Samuel Evans (naval officer)

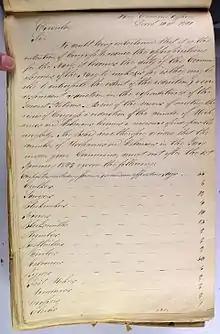
John Rodgers to Samuel Evans Dec 10 1821 re employee limit 151 for Brooklyn Navy Yard

On 27 March 1823 the "New York Evening Post" announced a Naval Court of Inquiry to be held at the Navy Yard, Brooklyn, by order of the Secretary of the Navy, "to investigate the conduct of Captain Evans, as commandant of the yard upon charges preferred by John Pine Decatur, naval storekeeper". The Evans Inquiry began in July 1823. Most of the testimony heard by the court came from civilian employees. The charges detailed numerous alleged diversions of public stores and materials. The Evans Inquiry received wide dissemination in the national press. The charges included, the selling of government-owned supplies and fittings to private shipping interests, the use of government-owned small boats to operate a ferry service for Evans's personal gain, the building of a ferry service for Evans's private gain and the building of a ferry boat for Evans's private use with government labor and materials and the diversion of Navy Yard lumber and workmen to build additions to Evans's home. The Inquiry convicted Evans of and recommended he be officially reprimanded by the Secretary of the Navy. Evidence was offered that Captain Evans "On 1 December 1817 ...had been granted the right to establish and operate a ferry between Walnut Street New York, and Little Street Long Island, on the West Side, adjacent to the Navy Yard; for a term of fifteen years for the accommodation of mechanics and others in crossing. No rent was charged for the first seven years..." Reports of the Evans Inquiry were widely carried in local and national newspapers of the era. Evans was admonished by the court for "blending public and private concerns" and sentenced to receive a reprimand from the Secretary of the Navy. In his private correspondence, Commodore Isaac Hull, wrote, Evans was thought to be suffering a "derangement." Secretary of the Navy Smith Thompson possibly with Evans mental state in mind, reduced the recommended reprimand to a written warning in which he rebuked Evans "for want of due care.". The Evans Inquiry and testimony deeply divided the navy yard workforce for the next decade.